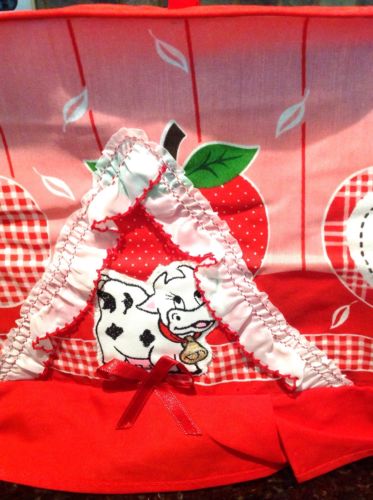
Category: toaster